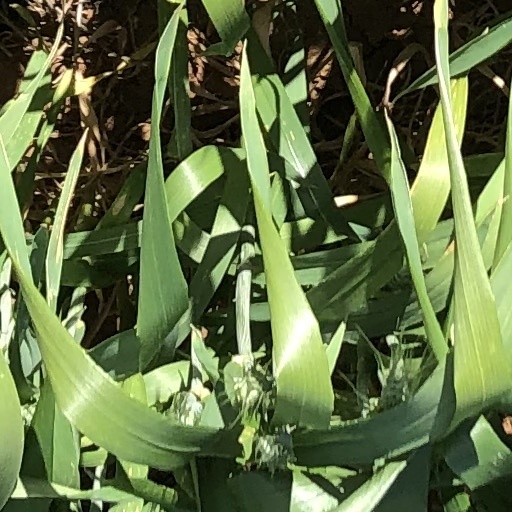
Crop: wheat